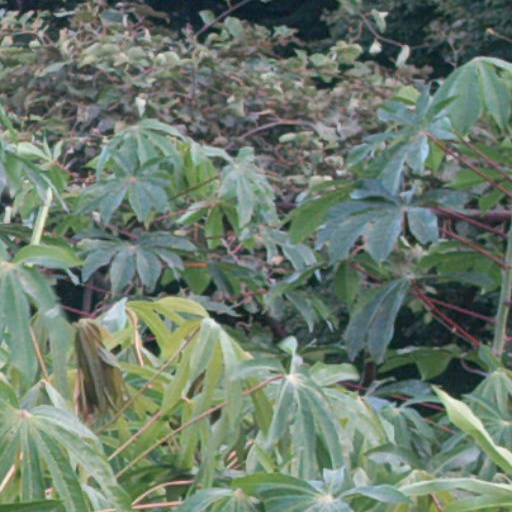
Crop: cassava